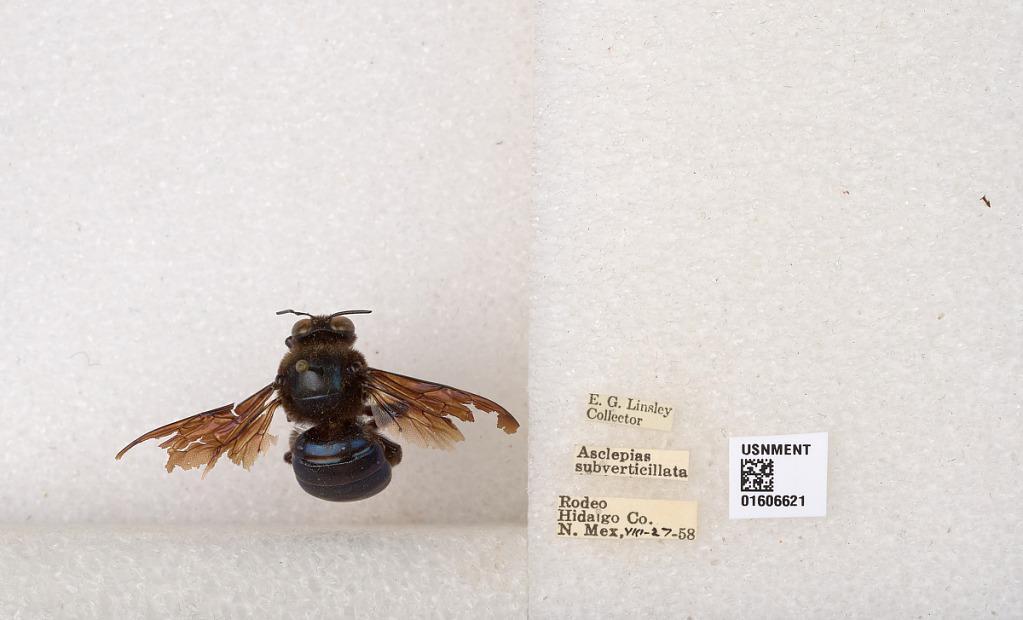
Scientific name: Xylocopa (Xylocopoides) californica arizonensis Cresson
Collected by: E. Linsley
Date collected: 1958-8-27
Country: United States
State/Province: New Mexico
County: Hidalgo
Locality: Rodeo
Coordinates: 31.8354, -109.031